Stopham

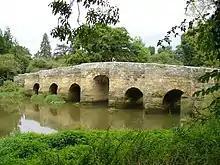
Stopham Bridge on the River Arun

Stopham Bridge is a Grade I listed building and a Scheduled Monument. Despite much speculation over the construction date of this ironstone bridge, the correct date is believed to be c.1422-3. One span of the bridge was destroyed during the Civil War and replaced by a drawbridge. The bridge's central arch was modified in 1822 and bears this date.